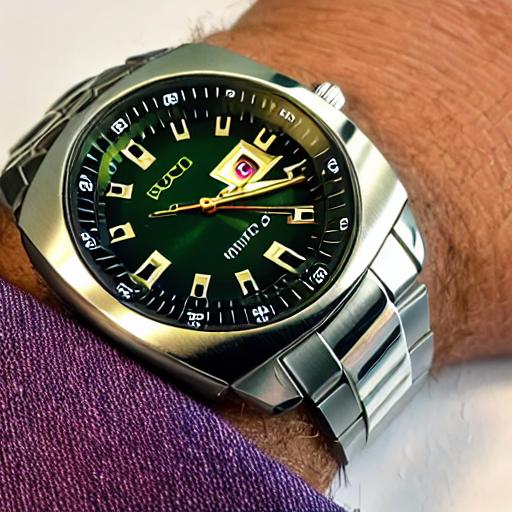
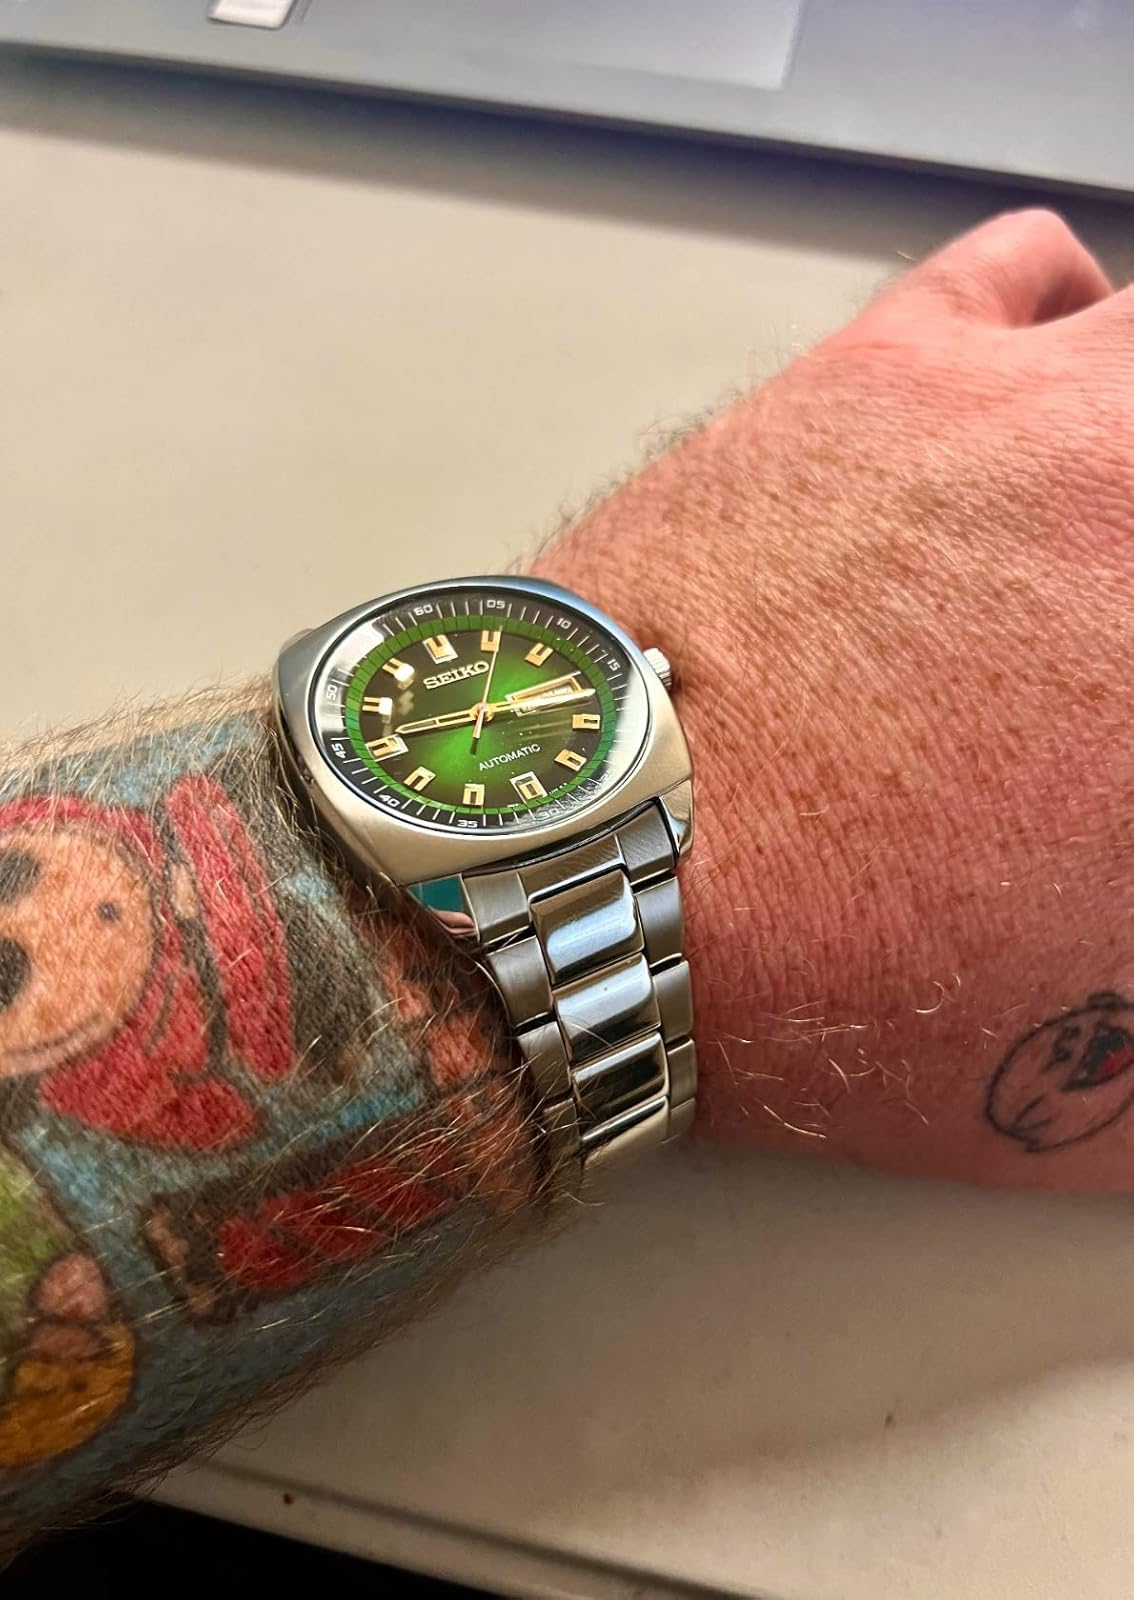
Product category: accessories_watch
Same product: no